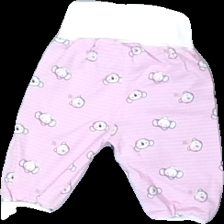
View: back
Type: Trousers
Category: Children
Brand: Missing
Colors: White, Pink
Material: 100% cotton
Pattern: Other
Cut: Regular
Size: 56
Season: All
Price range: <50
Recommended usage: Reuse